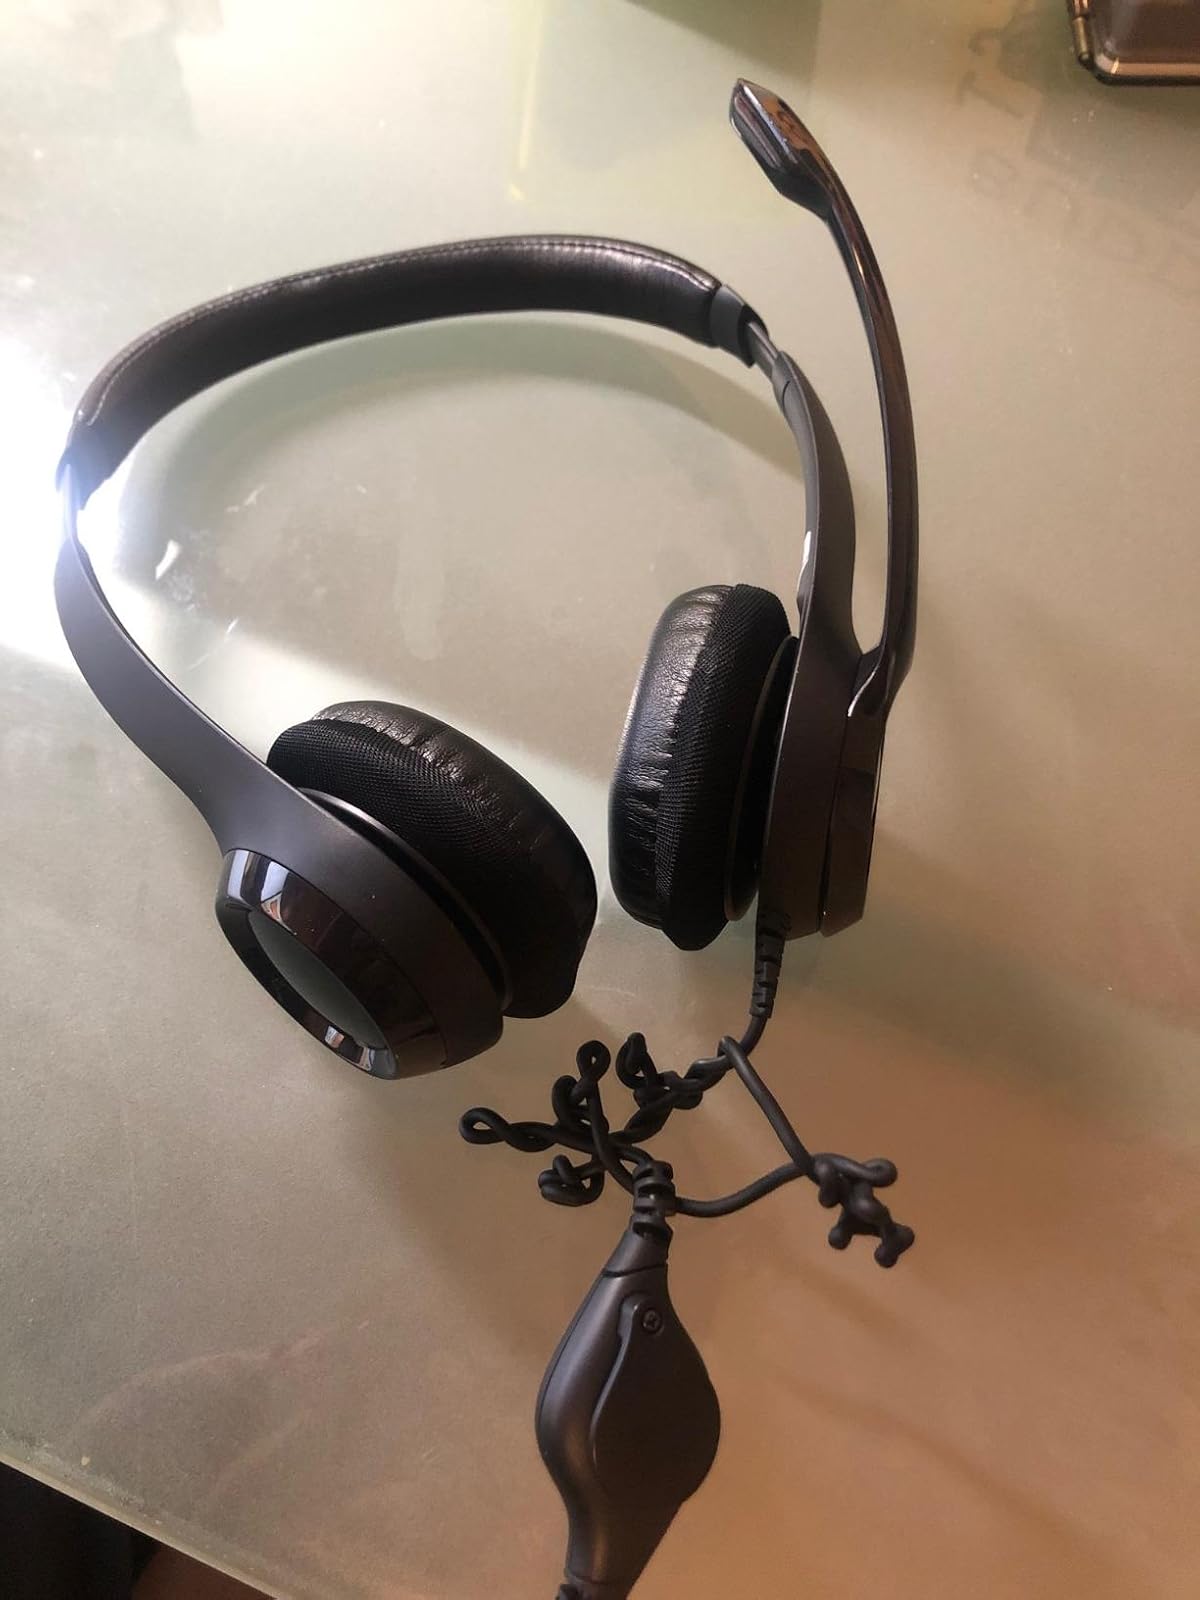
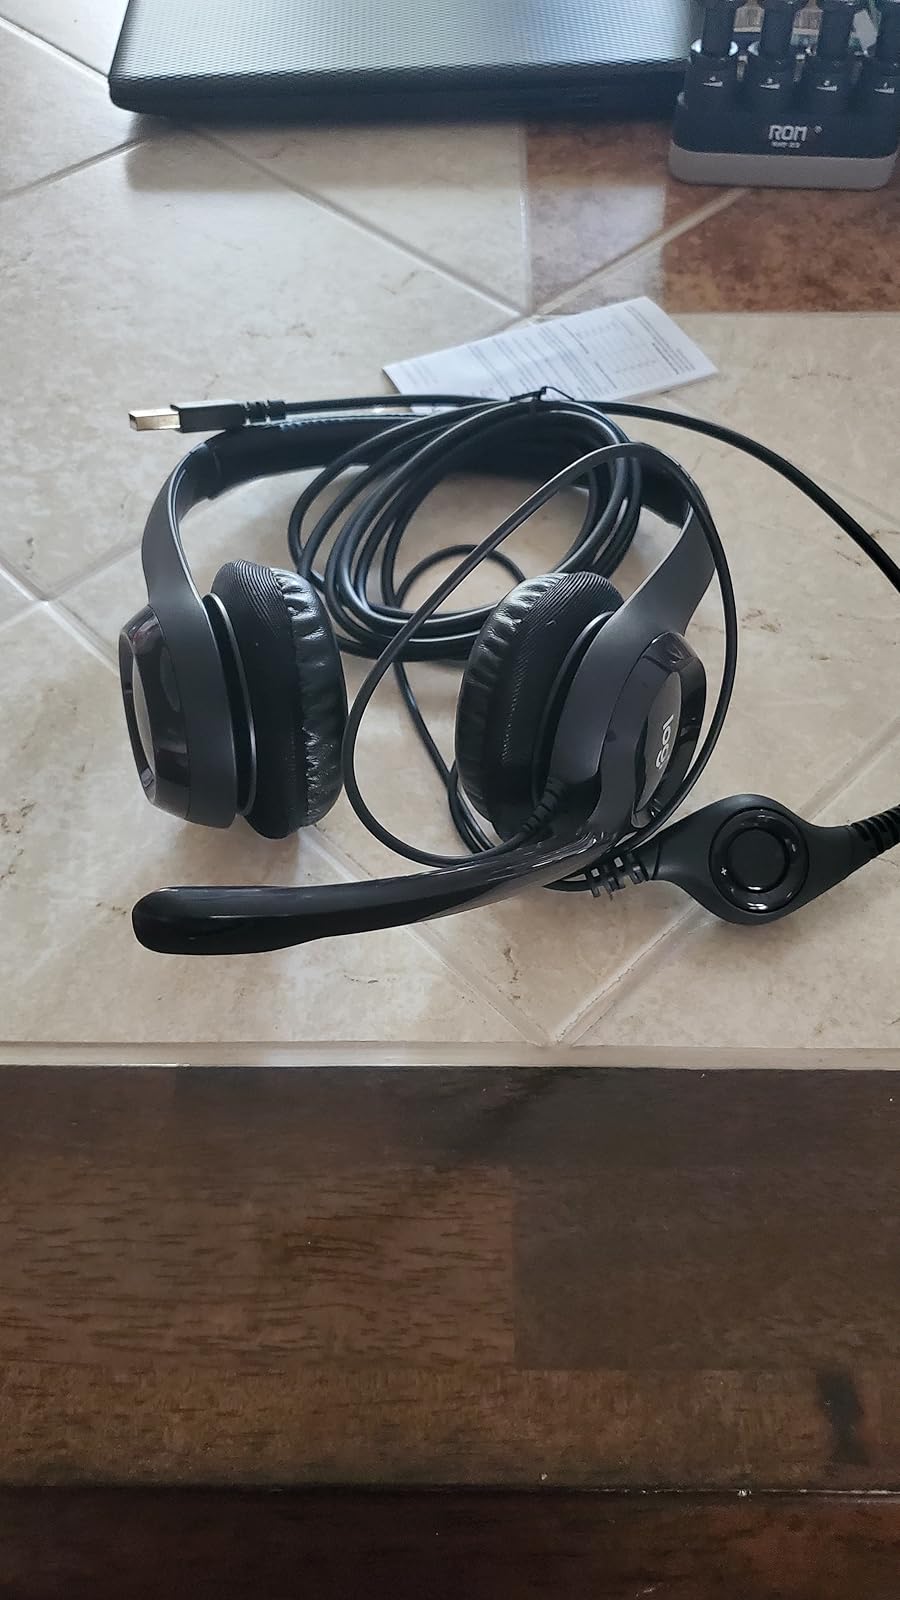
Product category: headphones
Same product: yes